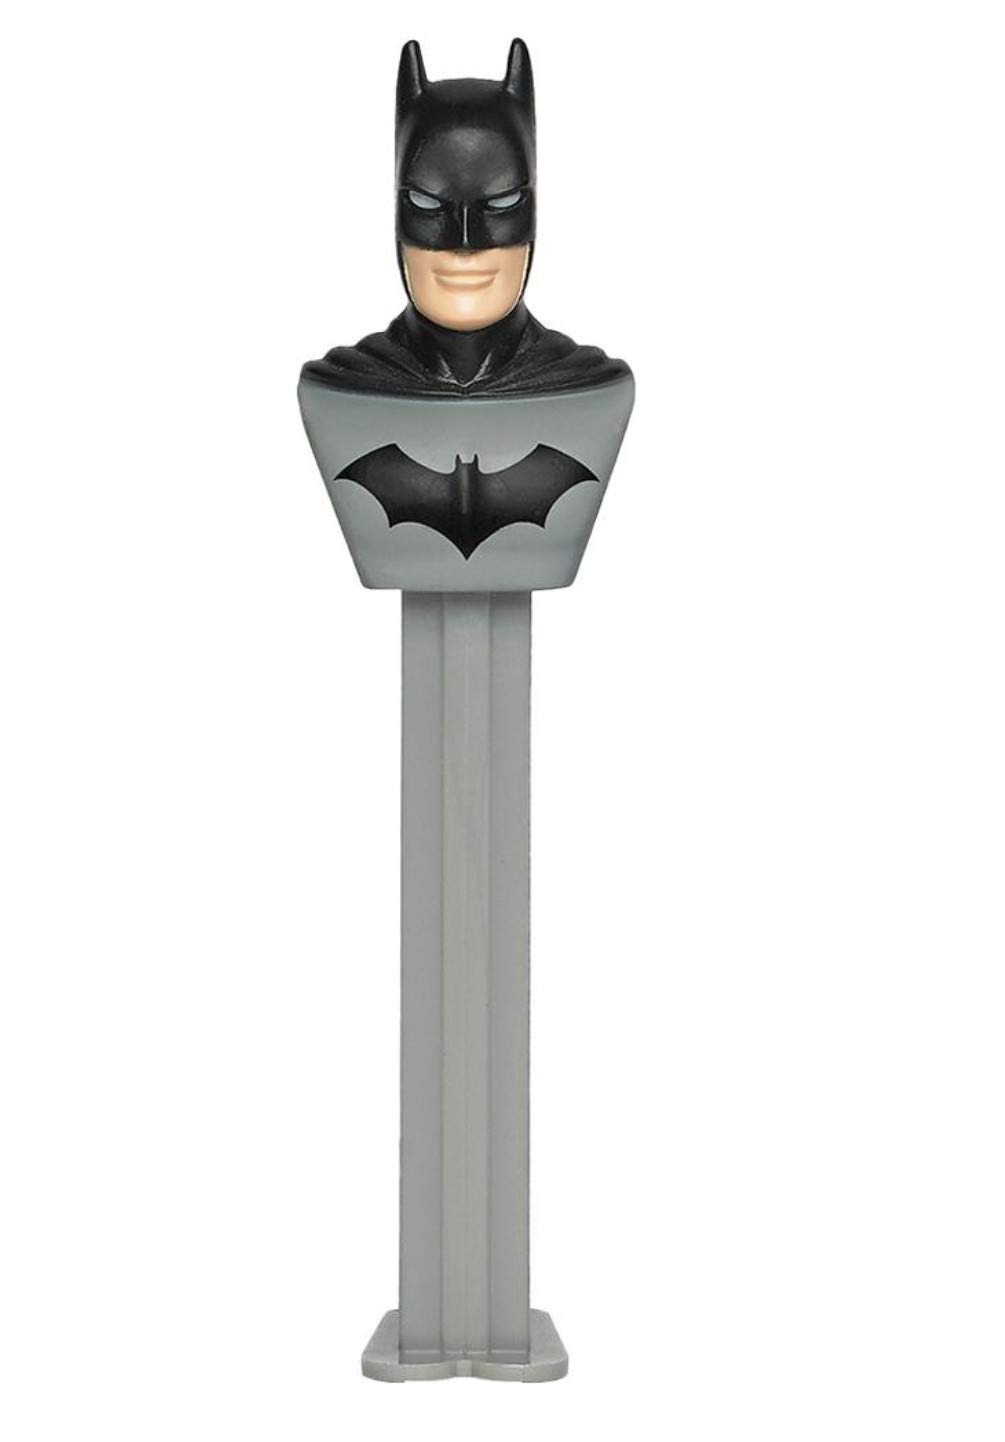
Item Name: Pez Batman Candy Dispenser – Batman Pez Dispenser with Candy Refills | Batman Party Favors, Grab Bags
Value: 0.31
Unit: Ounce

Price: 15.93